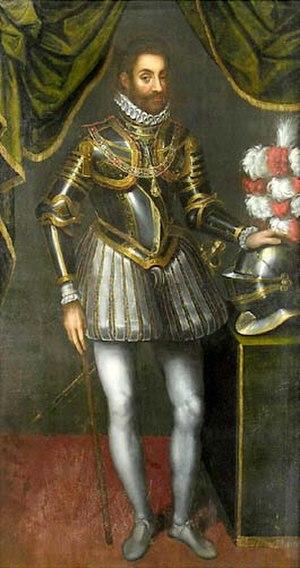
Pertuis est une commune française située dans le département de Vaucluse, en région Provence-Alpes-Côte d'Azur. Elle est longée au sud par la Durance, qui après avoir servi de limite entre le comté de Provence et le comté de Forcalquier, sert aujourd'hui de limite entre les départements de Vaucluse et des Bouches-du-Rhône.
Le territoire correspondant à l'actuel département des Alpes-Maritimes a connu, en raison de sa position frontalière, une histoire politique complexe. Si la partie occidentale du département, l’actuel arrondissement de Grasse, a toujours appartenu à la Provence, sa partie orientale, le comté de Nice, en a été détaché en 1388, date à laquelle elle passe sous la souveraineté des princes de Savoie, puis du royaume de Piémont-Sardaigne.
L'histoire de l'Ain est celle d'un département né en 1790 mais dont les origines remontent à l'Antiquité et au Moyen Âge.